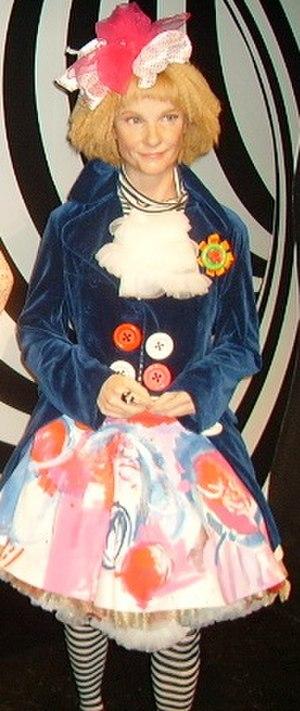
Cette liste comprend une partie des élèves diplômés de la Royal Academy of Dramatic Art.
Jane Horrocks est une actrice britannique, née le 18 janvier 1964 à Rawtenstall, Lancashire au Royaume-Uni